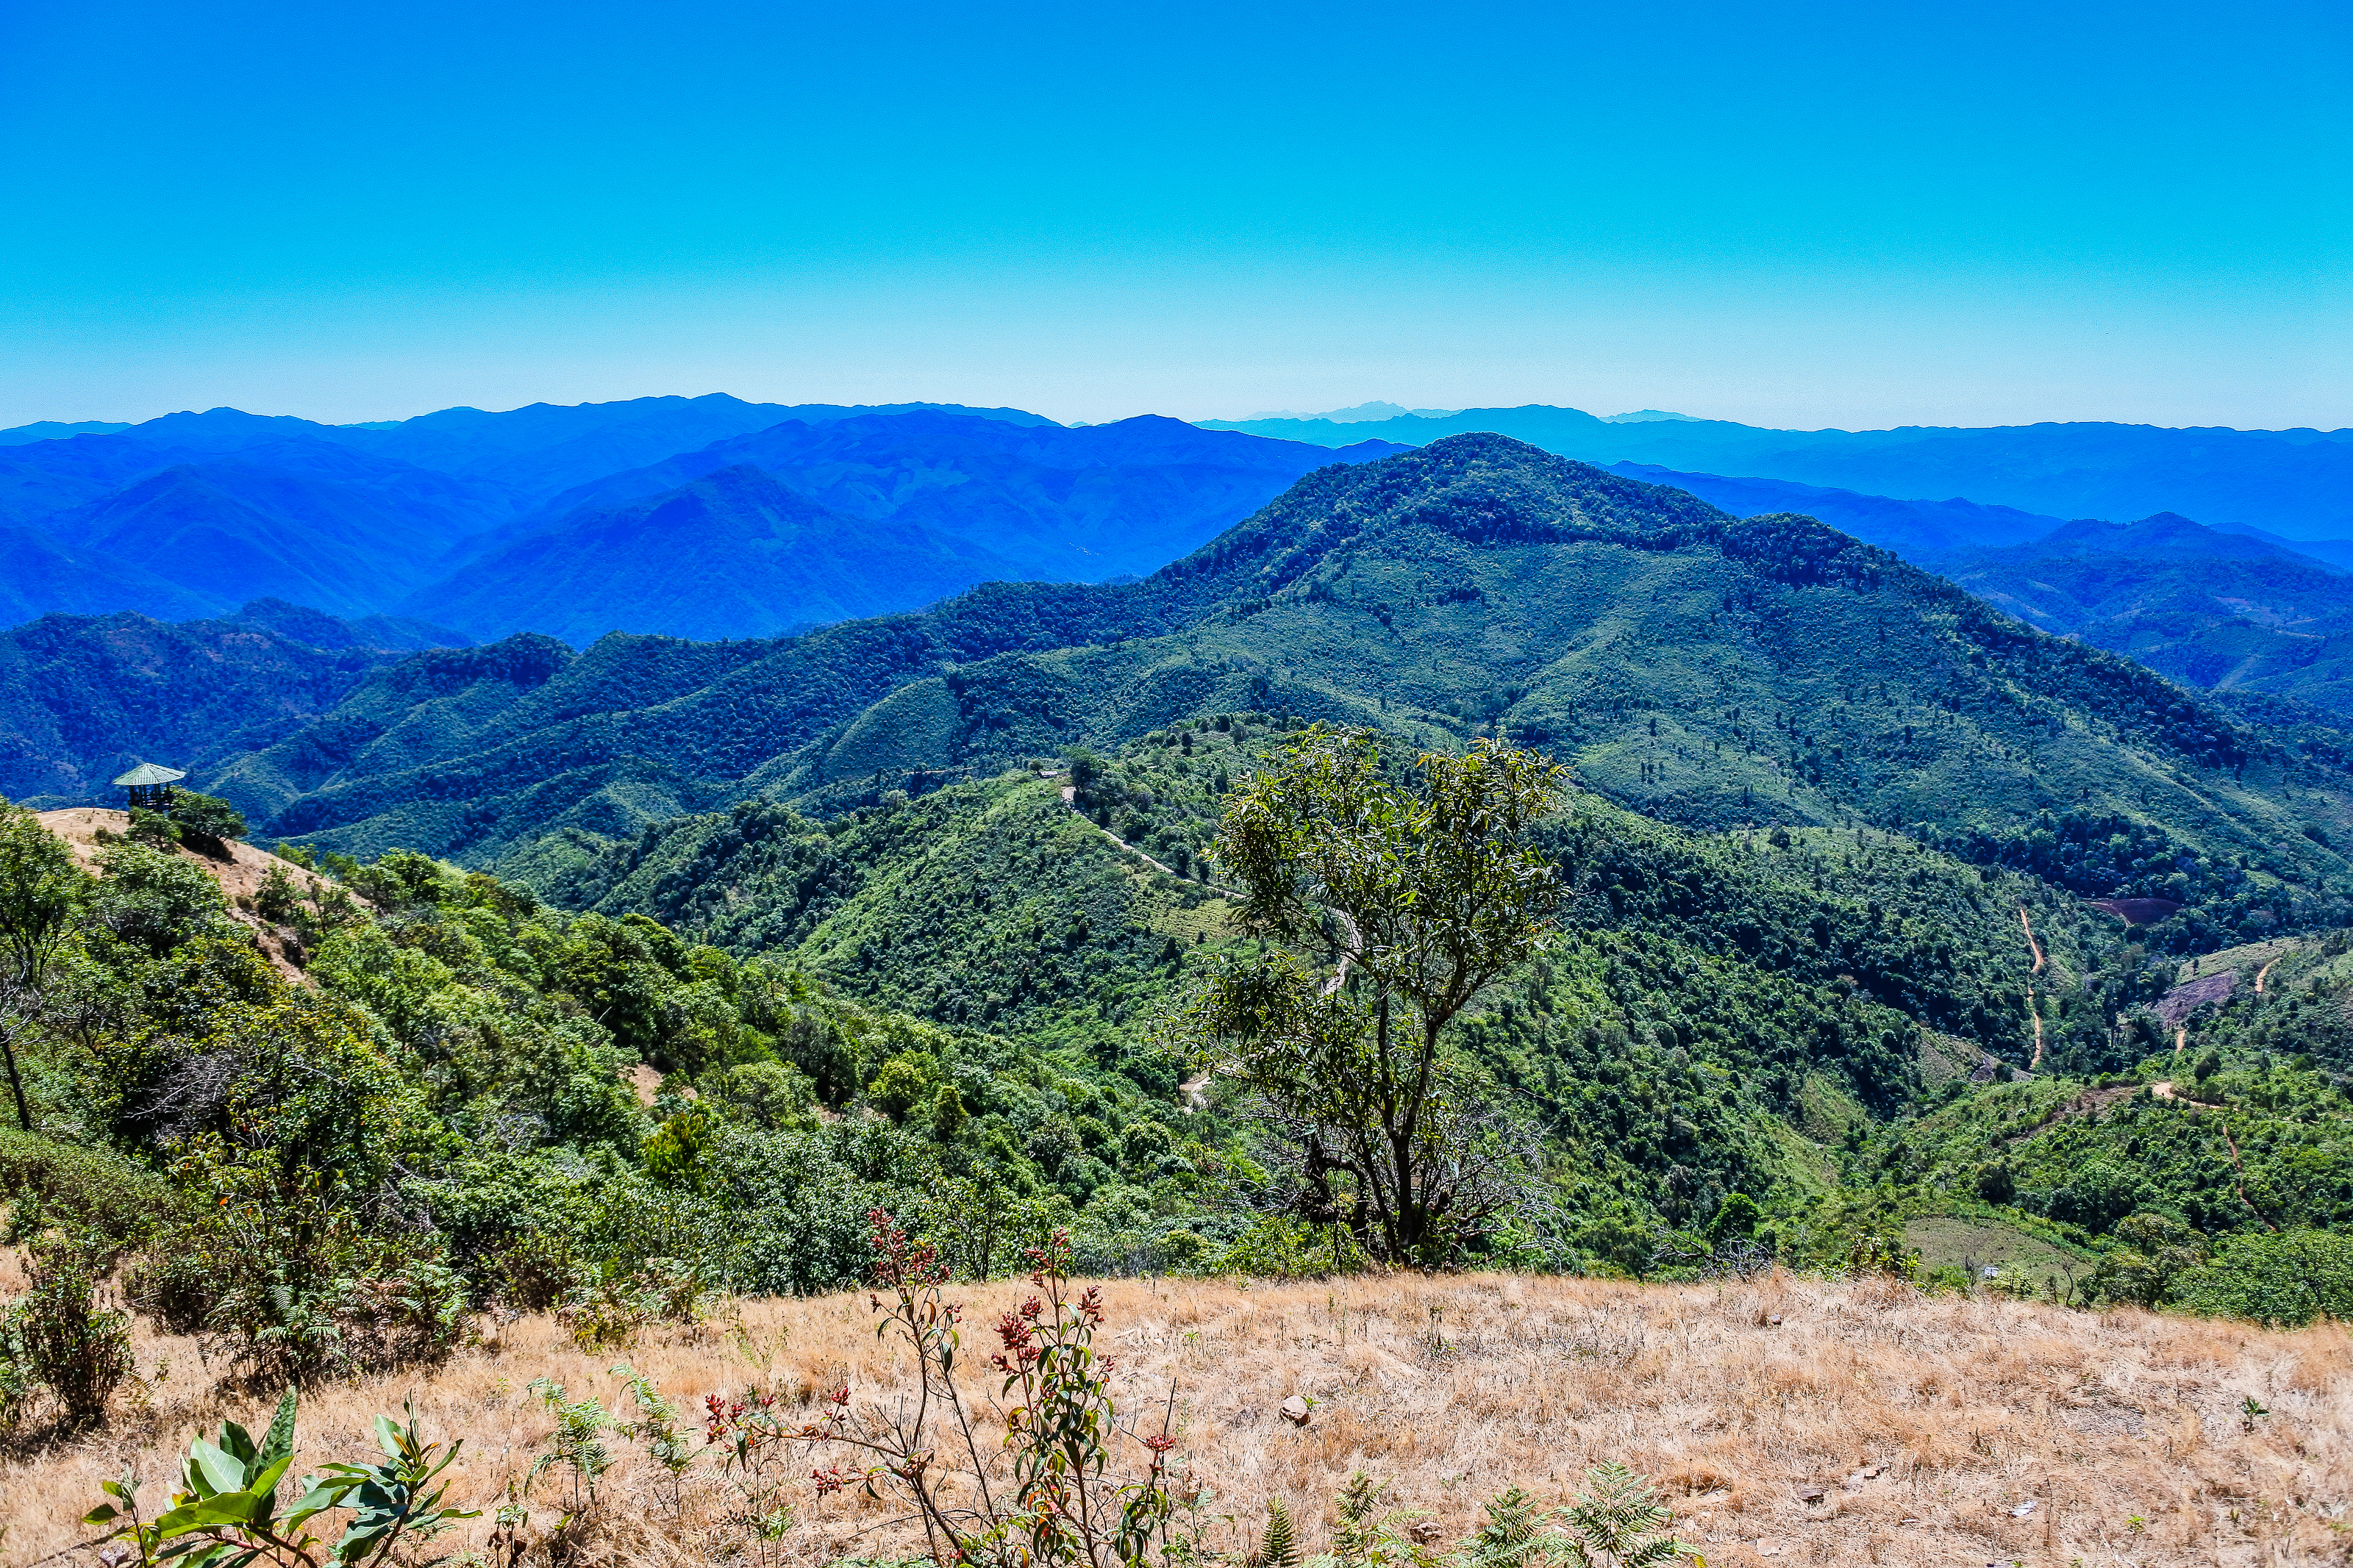
sunrise, beauty, color, dusk, sob, bright, yellow, scenic, sun, summer, scene, cloud, gold, red, beautiful, mountain, view, romantic, weather, season, sunny, mey, sky, viewpoint, wallpaper, nature, heaven, morning, mae hong son, orange, sunlight, outdoors, light, background, vacations, sunset, dawn, evening, travel, colorful, landscape, mountainous landforms, vegetation, hill station, natural landscape, hill, ridge, highland, wilderness, nature reserve, natural environment, plant community, mountain range, tree, chaparral, biome, shrubland, national park, forest, mount scenery, grassland, jungle, rural area, road, trail, valley, plant, plateau, tourism, tropical and subtropical coniferous forests, soil, massif, fell, terrain, rainforest, vacation, panorama, state park